Chebureki
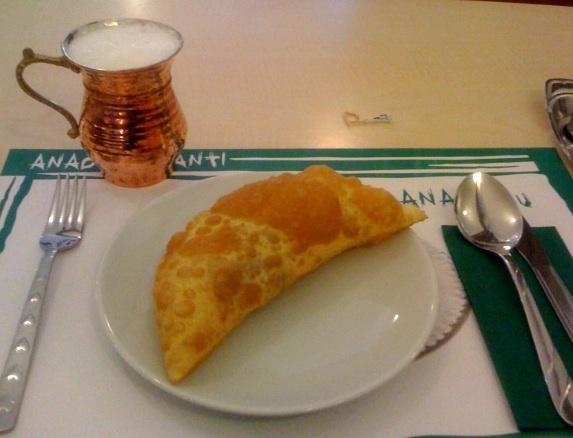
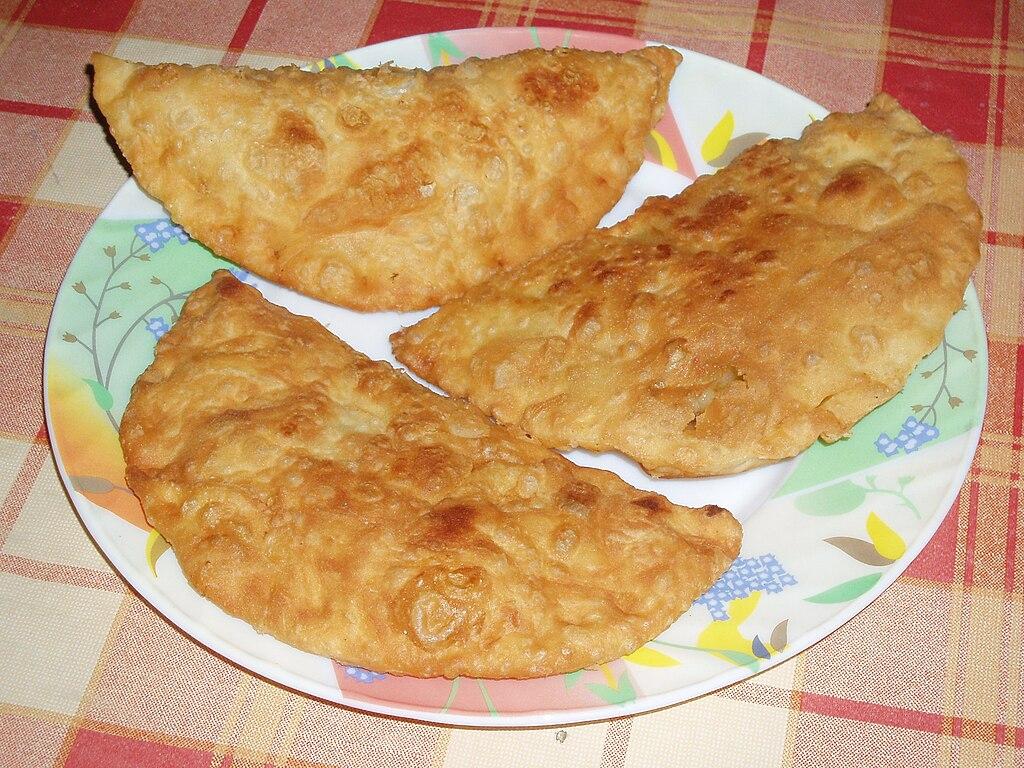
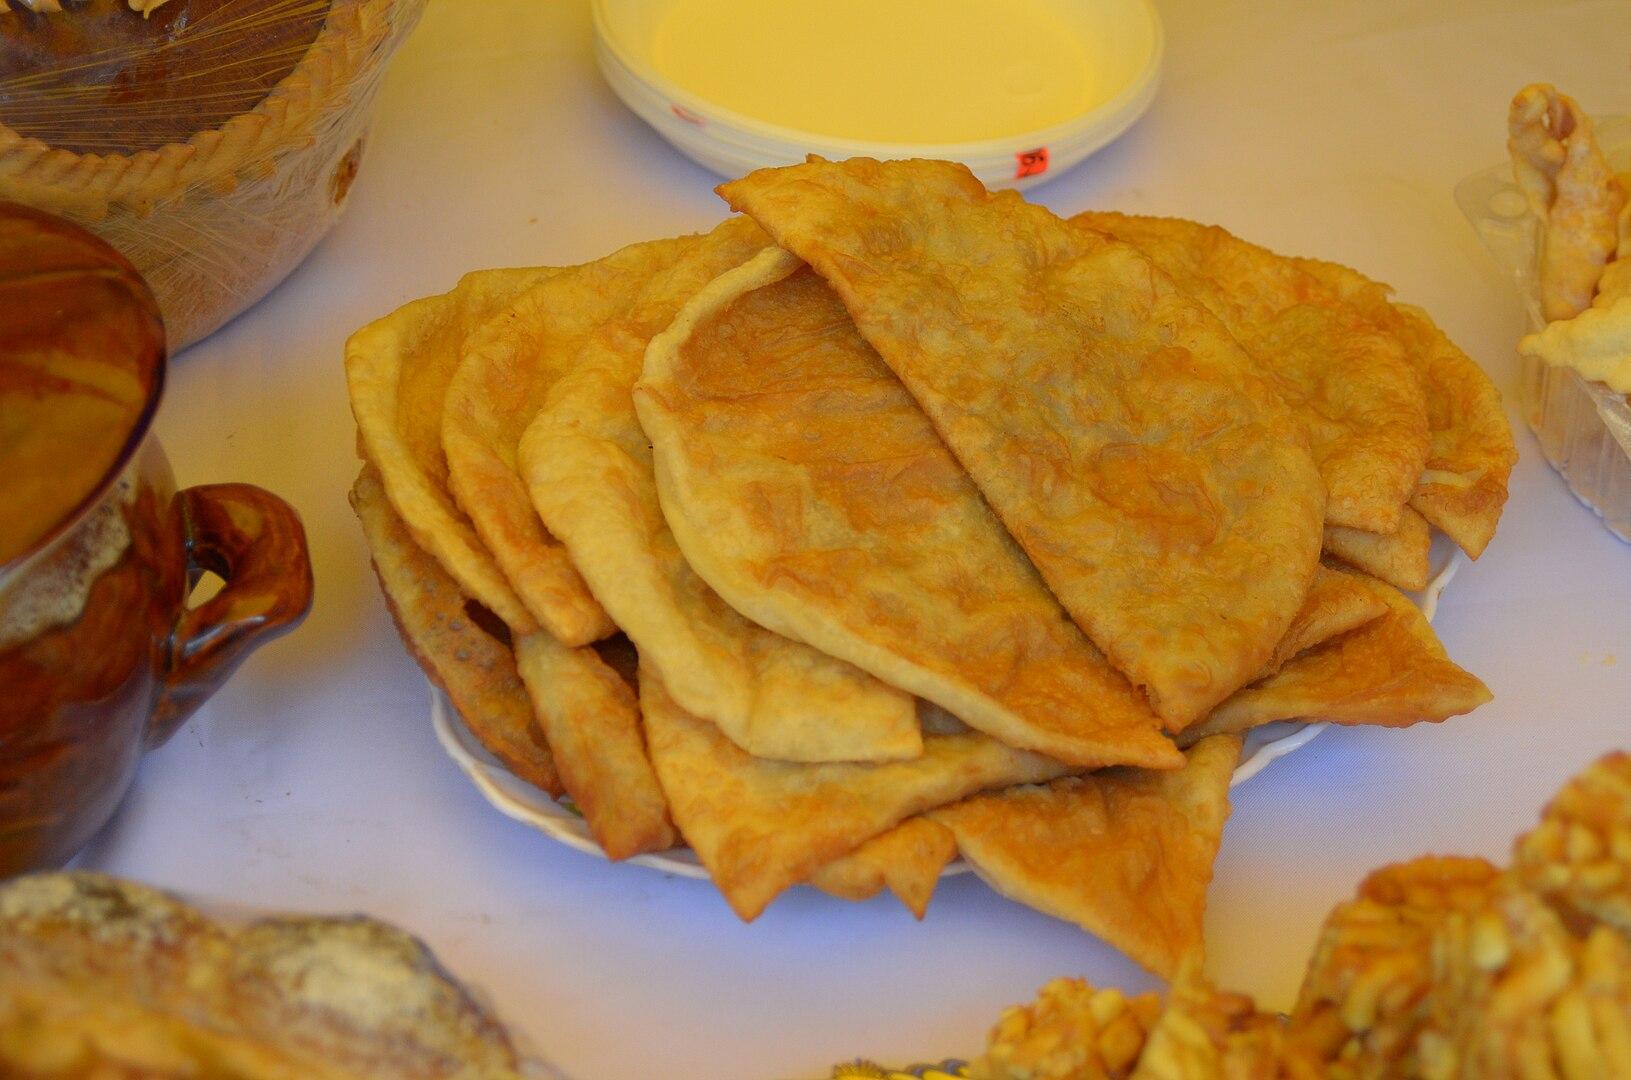
Also known as:
ar - Arabic: جيبرك
bs - Bosnian: Čeburek
crh - Crimean Tatar: Çiberek
cs - Czech: Čeburek
de - German: Tscheburek
el - Greek: Τσεμπουρέκι
es - Spanish: Chebureki
fa - Persian: چبورکی
fi - Finnish: Tseburek
fr - French: Tchebourek
he - Hebrew: צ'יבורקי
hy - Armenian: Չեբուրեկ
id - Indonesian: Chebureki
it - Italian: Čeburek
ja - Japanese: チェブレキ
jv - Javanese: Chebureki
kk - Kazakh: Шибөрек
lt - Lithuanian: Čeburekas
lv - Latvian: Čebureks
pl - Polish: Czeburek
pt - Portuguese: Chiburekki
ro - Romanian: Șuberec
ru - Russian: Чебурек
sgs - Samogitian: Čeborieks
sr - Serbian: Чебурек
tr - Turkish: Çi börek
uk - Ukrainian: Чебурек
uz - Uzbek: Cheburek
zh - Chinese: 切布雷克
Category: pastry (turnover, fried pastry)
Cuisine: Crimean Tatar
Associated cuisines: Crimean Tatar
Area: Ukraine, Russia, Turkey, Greece, Romania, Uzbekiztan, Bulgaria, Kazakhstan
Countries: Ukraine, Russia, Turkey, Greece, Romania, Uzbekistan, Bulgaria, Kazakhstan
Region: Western Asia, Southern Europe, Central Asia, Eastern Europe,
The dish is a fried turnovers with a filling of ground or minced meat and onions.